Planté (crater)

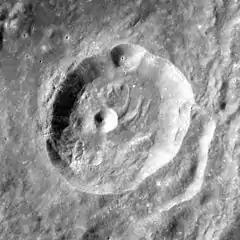
Apollo 8 image

Planté is a lunar crater that is situated near the eastern inner wall of the much larger crater Keeler. Just to the east, attached to the exterior of Keeler, is the large crater Heaviside. Planté is located on the far side of the Moon and cannot be viewed directly from the Earth.